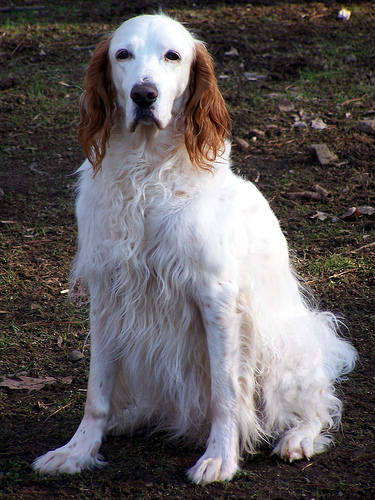
Animal: dog
Breed: english setter